Hannah Adams

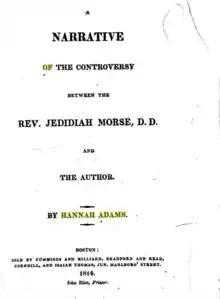

The material for her "History of the Jews" (1812), was largely gathered in the Boston Athenæum, by permission of Shaw. She also found a friend and helper in Mr. Buckminster, minister, of the Brattle Street Church, another of the Anthology Club group, who gave her the freedom of his study and library. President John Adams, too, gave her the use of his library, then in his home in Quincy. While this history was progressing, she was obliged to work at straw braiding for her support. But at length, through the energy of some Boston women of station, a small annuity was subscribed for her which rendered her closing years comfortable.